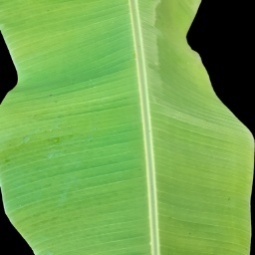
Label: Healthy